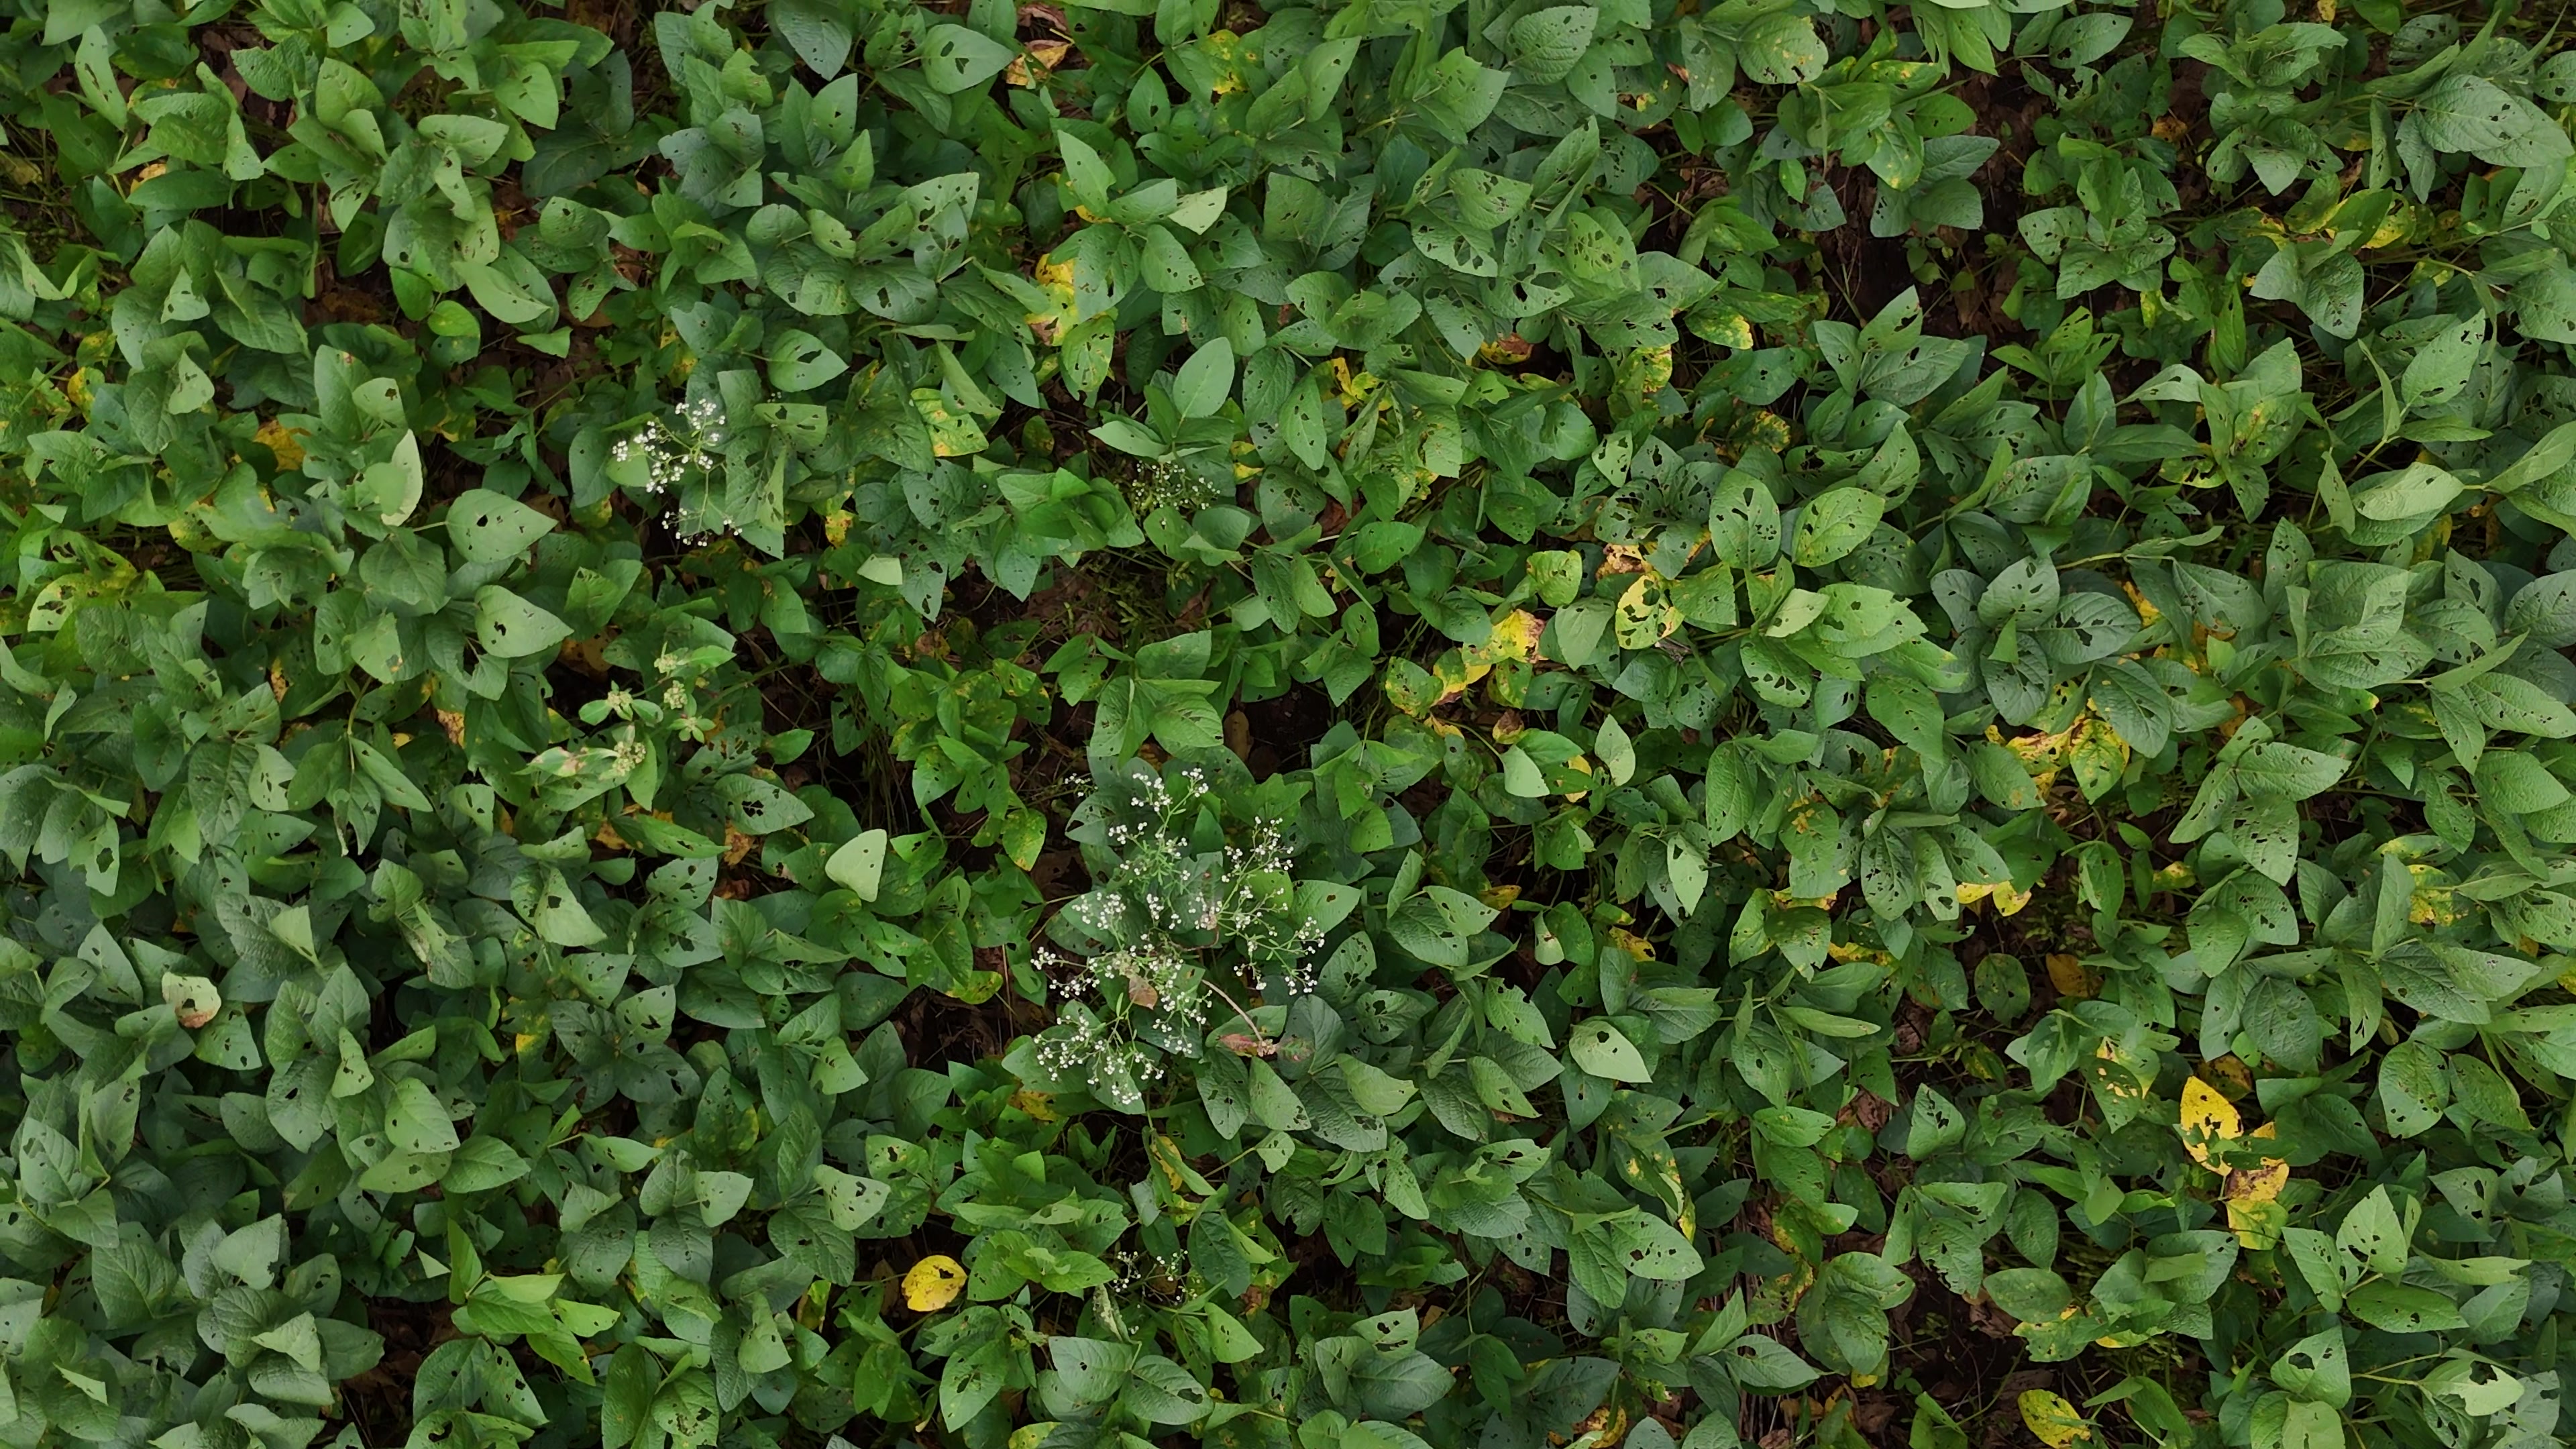
Label: Rust